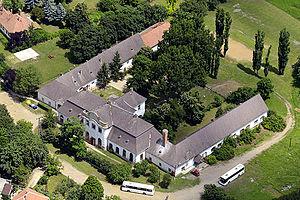
Boconád est un village et une commune du comitat de Heves en Hongrie.